Koneswaram Temple

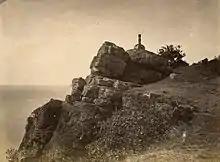
The first photograph of Swami rock and ruins of Koneswaram in 1870, prior to the reconstruction of the temple. Local residents offered services to a pillar from the original mandapam in memory of the destroyed temple

The shrine was attacked and destroyed on 14 April 1622, the Tamil New Years Day, by the Portuguese general Constantino de Sá de Noronha (who called it the "Temple of a Thousand Pillars"). Eleven brass lamps had been lit in the shrine and the main statues were taken out to town during the ther procession in the festive period, during which time Portuguese soldiers entered the temple dressed as Iyer priests and began robbing it. In an act of religious zeal, the temple was then levered over the edge into the sea. Fleeing priests buried some of the temple's statues in the surrounding area, and all remaining priests, pilgrims and employees were massacred. The final monument of the temple complex was destroyed two years later in 1624. Temple stones and its carved pillars were used to construct Fort Fredrick to strengthen the colonists' influence over the eastern seaboard of the island against other invading European armies, including the Dutch navy during the Dutch–Portuguese Wars. A new church and village were built in and around the fort. An extensive campaign of destruction of five hundred Hindu shrines, the "Saraswathi Mahal Library" and forced conversion in the Tamil country was conducted by the Portuguese upon their arrival to the island and conquest of the Jaffna kingdom; the temple had been paying protection fees of 1280 "fanams" a year to the Portuguese. Trincomalee witnessed several naval battles of Europe's Thirty Years' War under Phillip II's man Filipe de Oliveira. Between 1639 and 1689 CE, the Ati Konanayakar temple was built in nearby Thampalakamam to house the idols on procession that survived. The destruction of the Konesar temple is historically viewed as the biggest loot of one of the richest temples of Asia. Gold, pearls, precious stones and silks collected for more than a millennium were robbed within a few hours. A site plan by De Quieroz states: "On the first rise to the summit of the rock was a Pagoda, another at mid-ascent – the principal one of them all at the highest eminence, visited by a concourse of Hindus from the whole of India." He describes three temples of the compound on the promontory, stating that pilgrims leaped from the last temple into the ocean in sacrifice to their idols. In his dispatch to Philip III, King of Portugal, Constantine described: "The land of the Pagoda is 600 fathoms long and 80 feet at its broadest, narrowing to 30 feet." Regarding a prophetic Tamil inscription de Noronha found at the site, he added "When I went there to make this Fort, I found engraved on the Pagoda, among many other inscriptions, one that ran thus: Kulakottan has built this pagoda..."